Etruscan jewelry

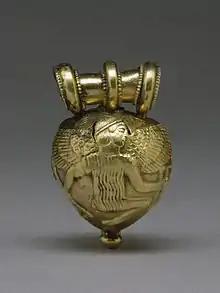
Etruscan Bulla with the Greek mythical figures Daedalus and Icarus. Walters Art Museum, Baltimore.

Gorgons, pomegranates, acorns, lotus flowers and palms were a clear indicator of Greek influence in Etruscan jewelry. The modelling of heads, which was a typical practice from the Greek severe period, was a technique that spread throughout the Etruscan territory. An even clearer evidence of new influences is the shape introduced in the Orientalizing era: The Bullae. A pear shaped vessel used to hold perfume. Its surface was usually decorated with repoussé and engraved symbolic figures.